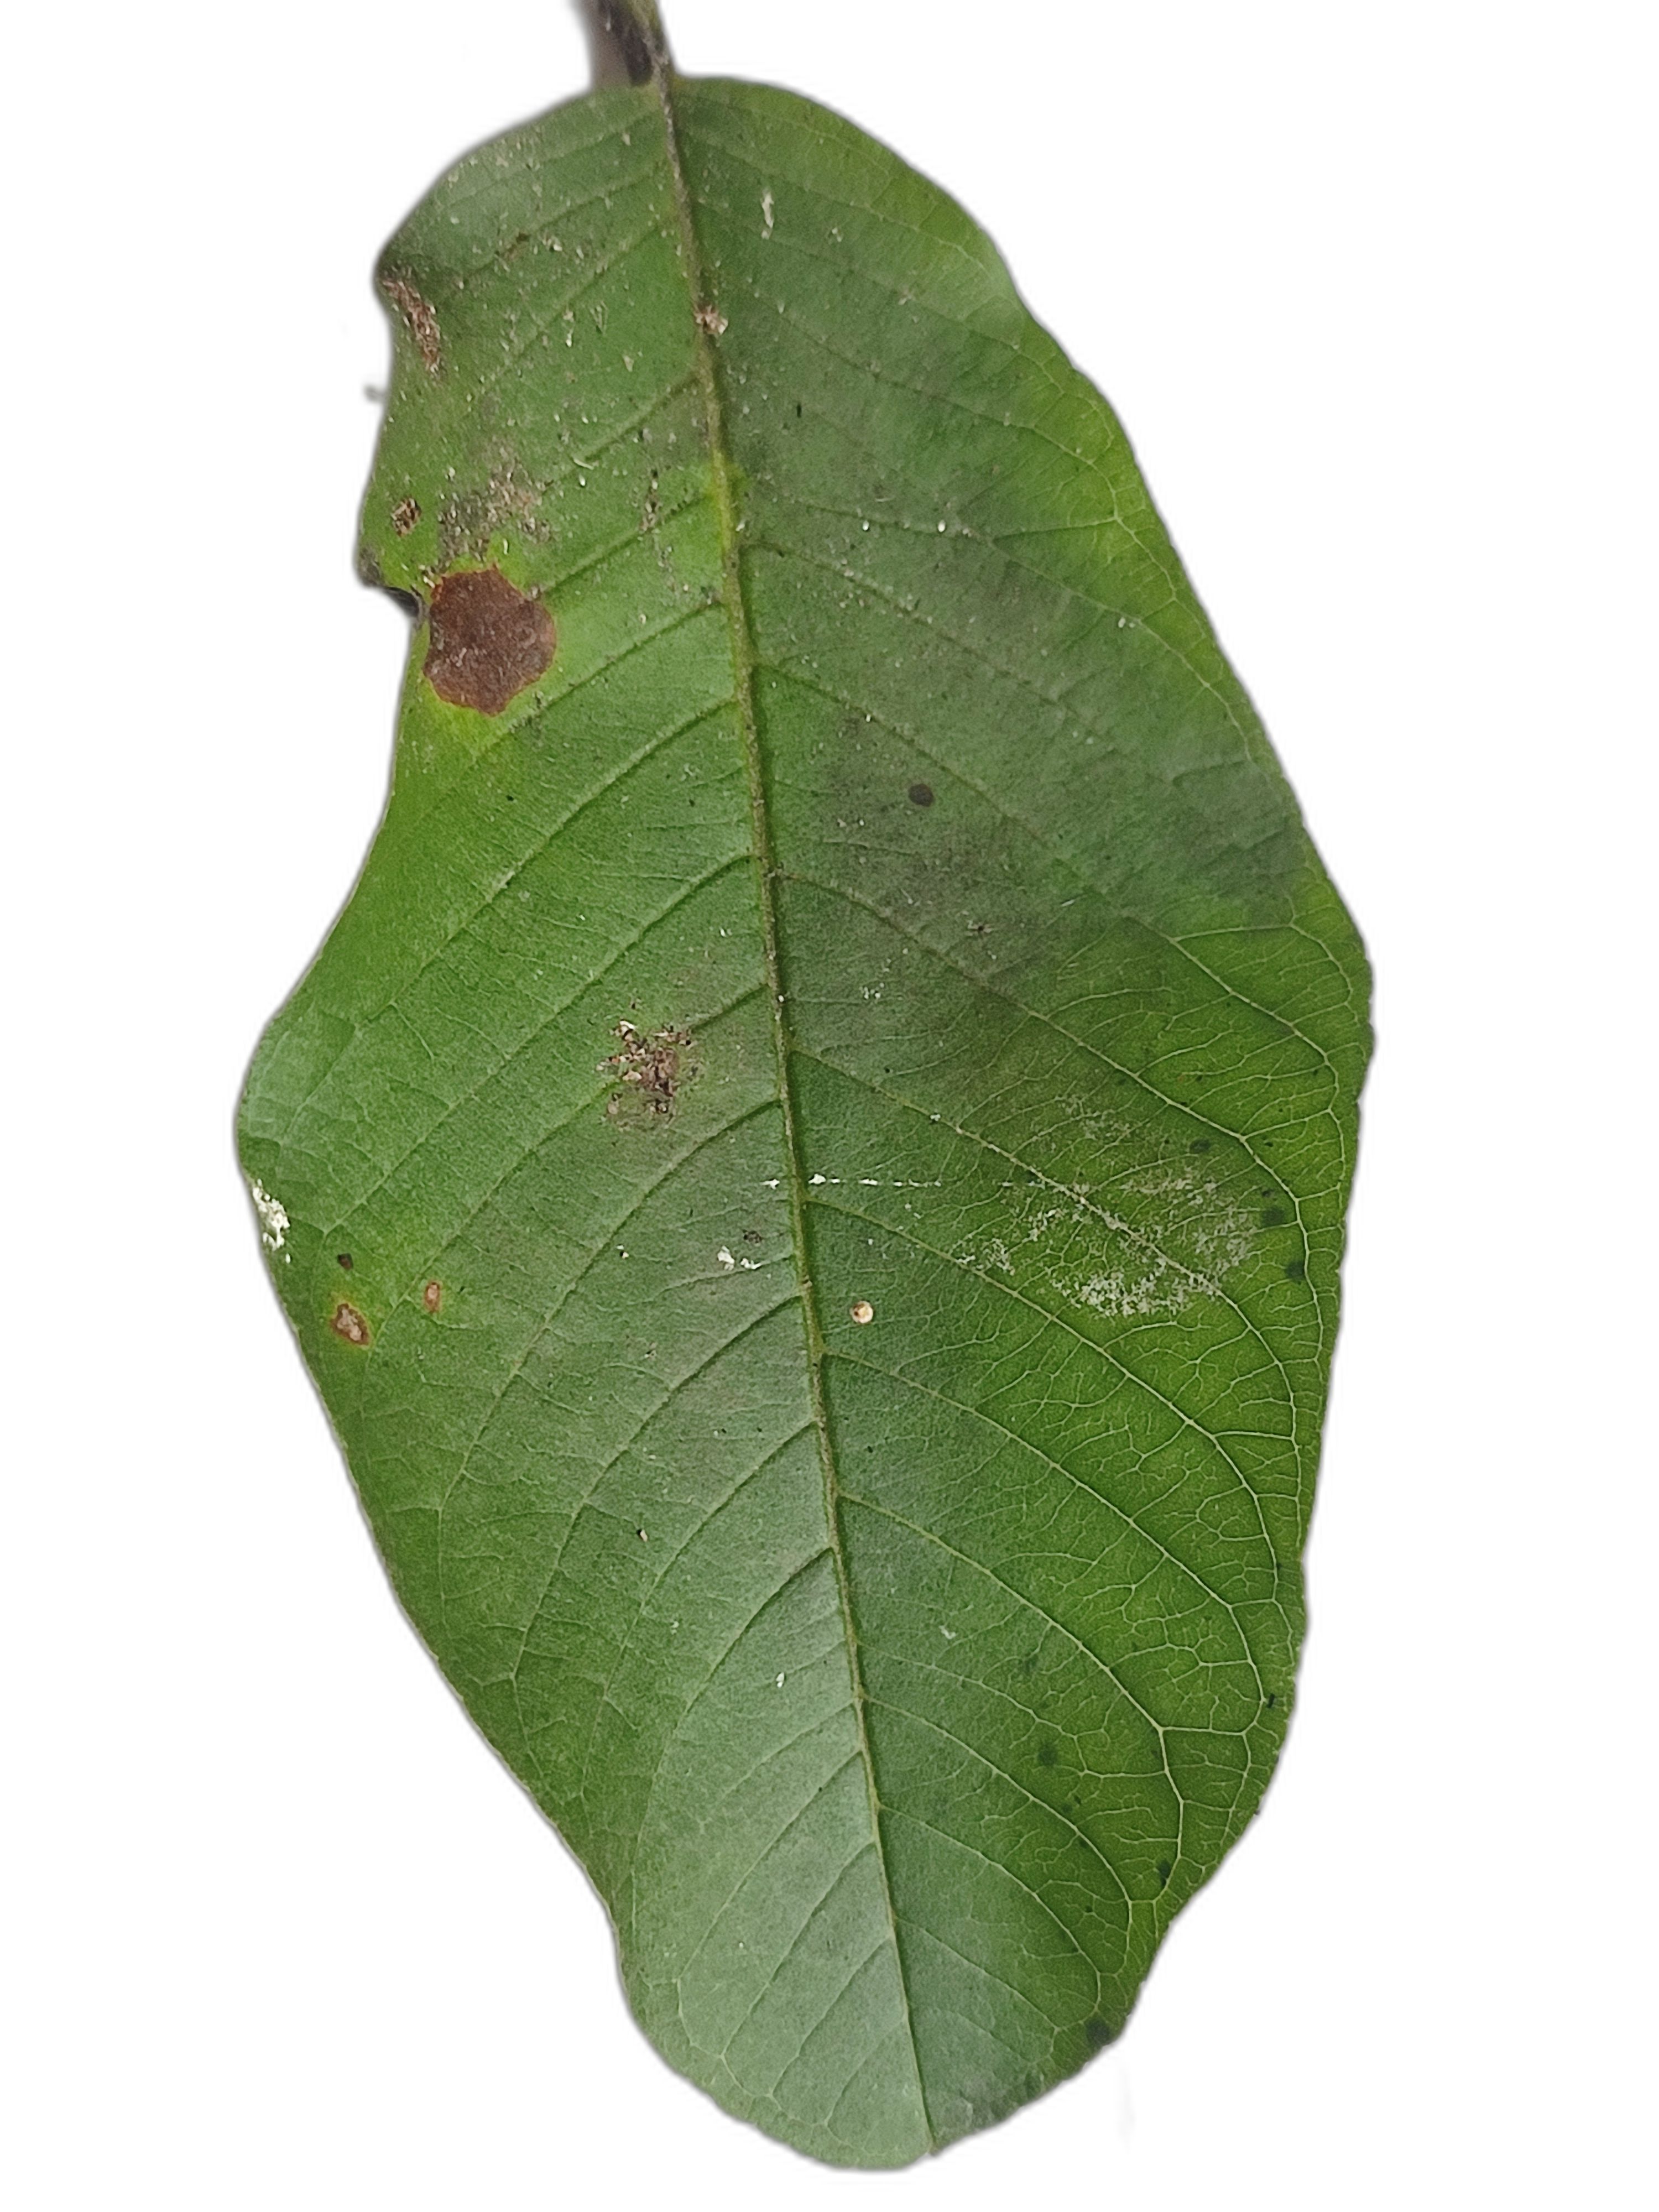
Plant part: leaf
Disease: Dot